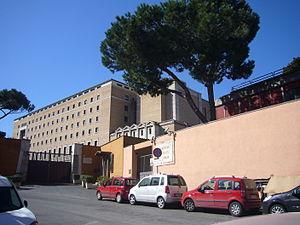
L'université pontificale urbanienne est un institut d'études supérieures de l'Église catholique spécialisé dans la formation du clergé missionnaire et des étudiants venant des territoires dits de mission : elle a son siège à Rome, sur la colline du Janicule, dans le rione du Trastevere.